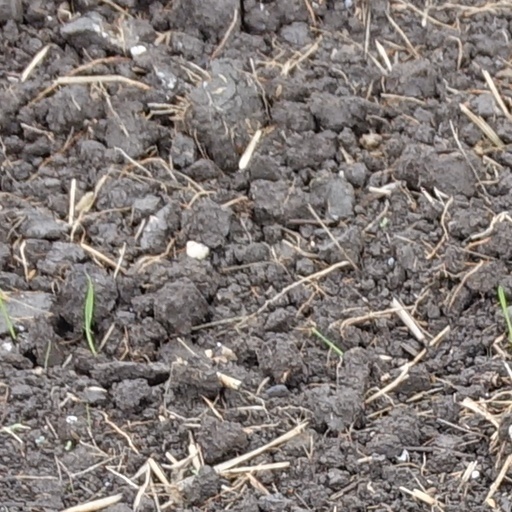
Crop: wheat